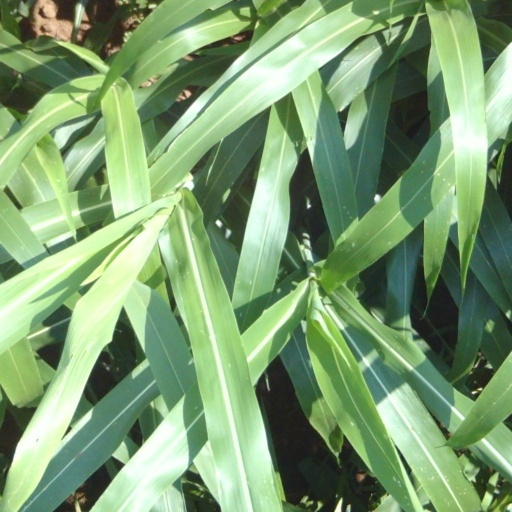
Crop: sorghum